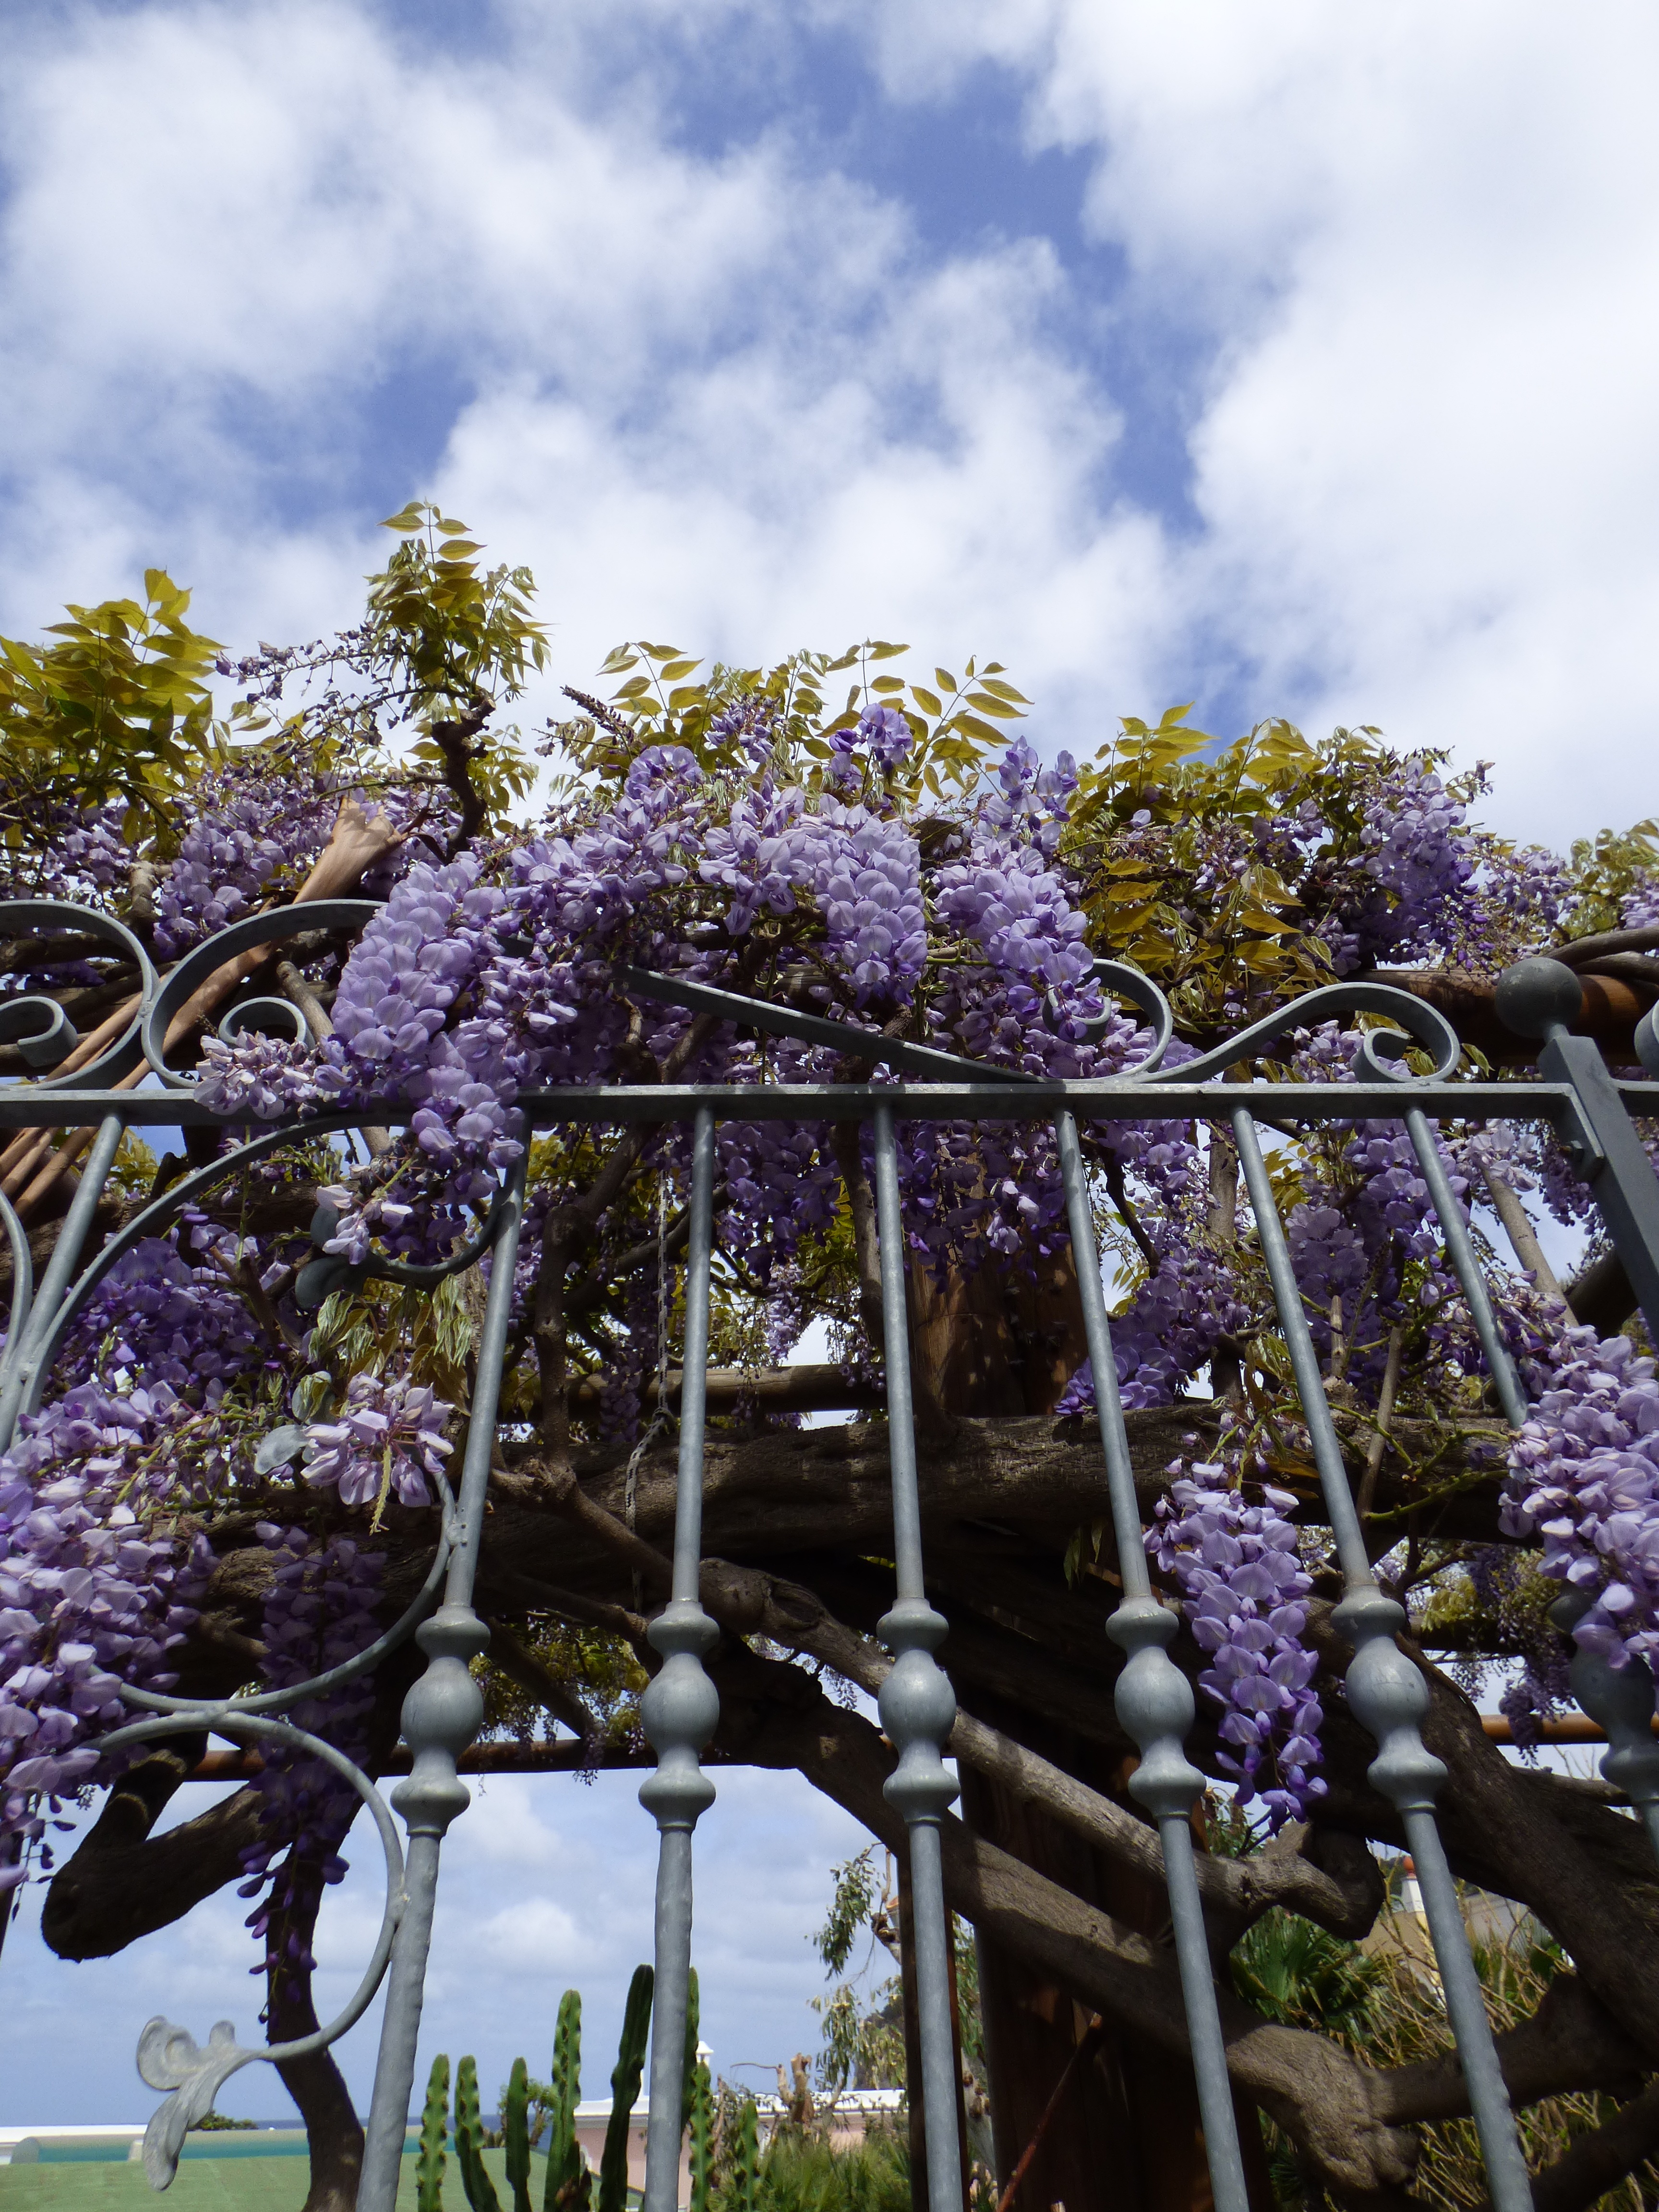
tree, nature, blossom, plant, sky, flower, spring, park, botany, garden, flora, botanical garden, flowering plant, blue rain, land plant